Utility–possibility frontier

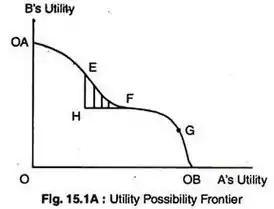
Utility Possibility Frontier

In welfare economics, a utility–possibility frontier (or utility possibilities curve), is a widely used concept analogous to the better-known production–possibility frontier. The graph shows the maximum amount of one person's utility given each level of utility attained by all others in society. The utility–possibility frontier (UPF) is the upper frontier of the utility possibilities set, which is the set of utility levels of agents possible for a given amount of output, and thus the utility levels possible in a given consumer Edgeworth box. The slope of the UPF is the trade-off of utilities between two individuals. The absolute value of the slope of the utility-possibility frontier showcases the utility gain of one individual at the expense of utility loss of another individual, through a marginal change in outputs. Therefore, it can be said that the frontier is the utility maximisation by consumers given an economies' endowment and technology. This means that points on the curve are, by definition, Pareto efficient, which are represented by "E, F" and "G" in the image to the right. Meanwhile the points that do not lie on this curve are not Pareto efficient, as shown by point "H". The utility possibility frontier also represents a social optimum, as any point on the curve is a maximisation of the given social welfare function.